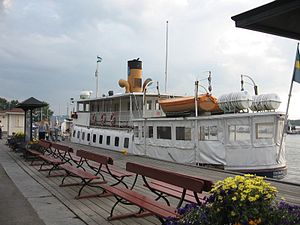
Östersund / Kultur og underholdning / Kulturinstitutioner
S/S Thomée ved Östersunds havn
Östersund er et byområde i Jämtland, Sverige. Den er residensby i Jämtlands län samt hovedby i Östersunds kommune. Byen ligger ved Storsjön, og er Storsjöbygdens og Jämtlands eneste købstad. Östersund er det 24.-største byområde i Sverige, med 43.796 indbyggere.